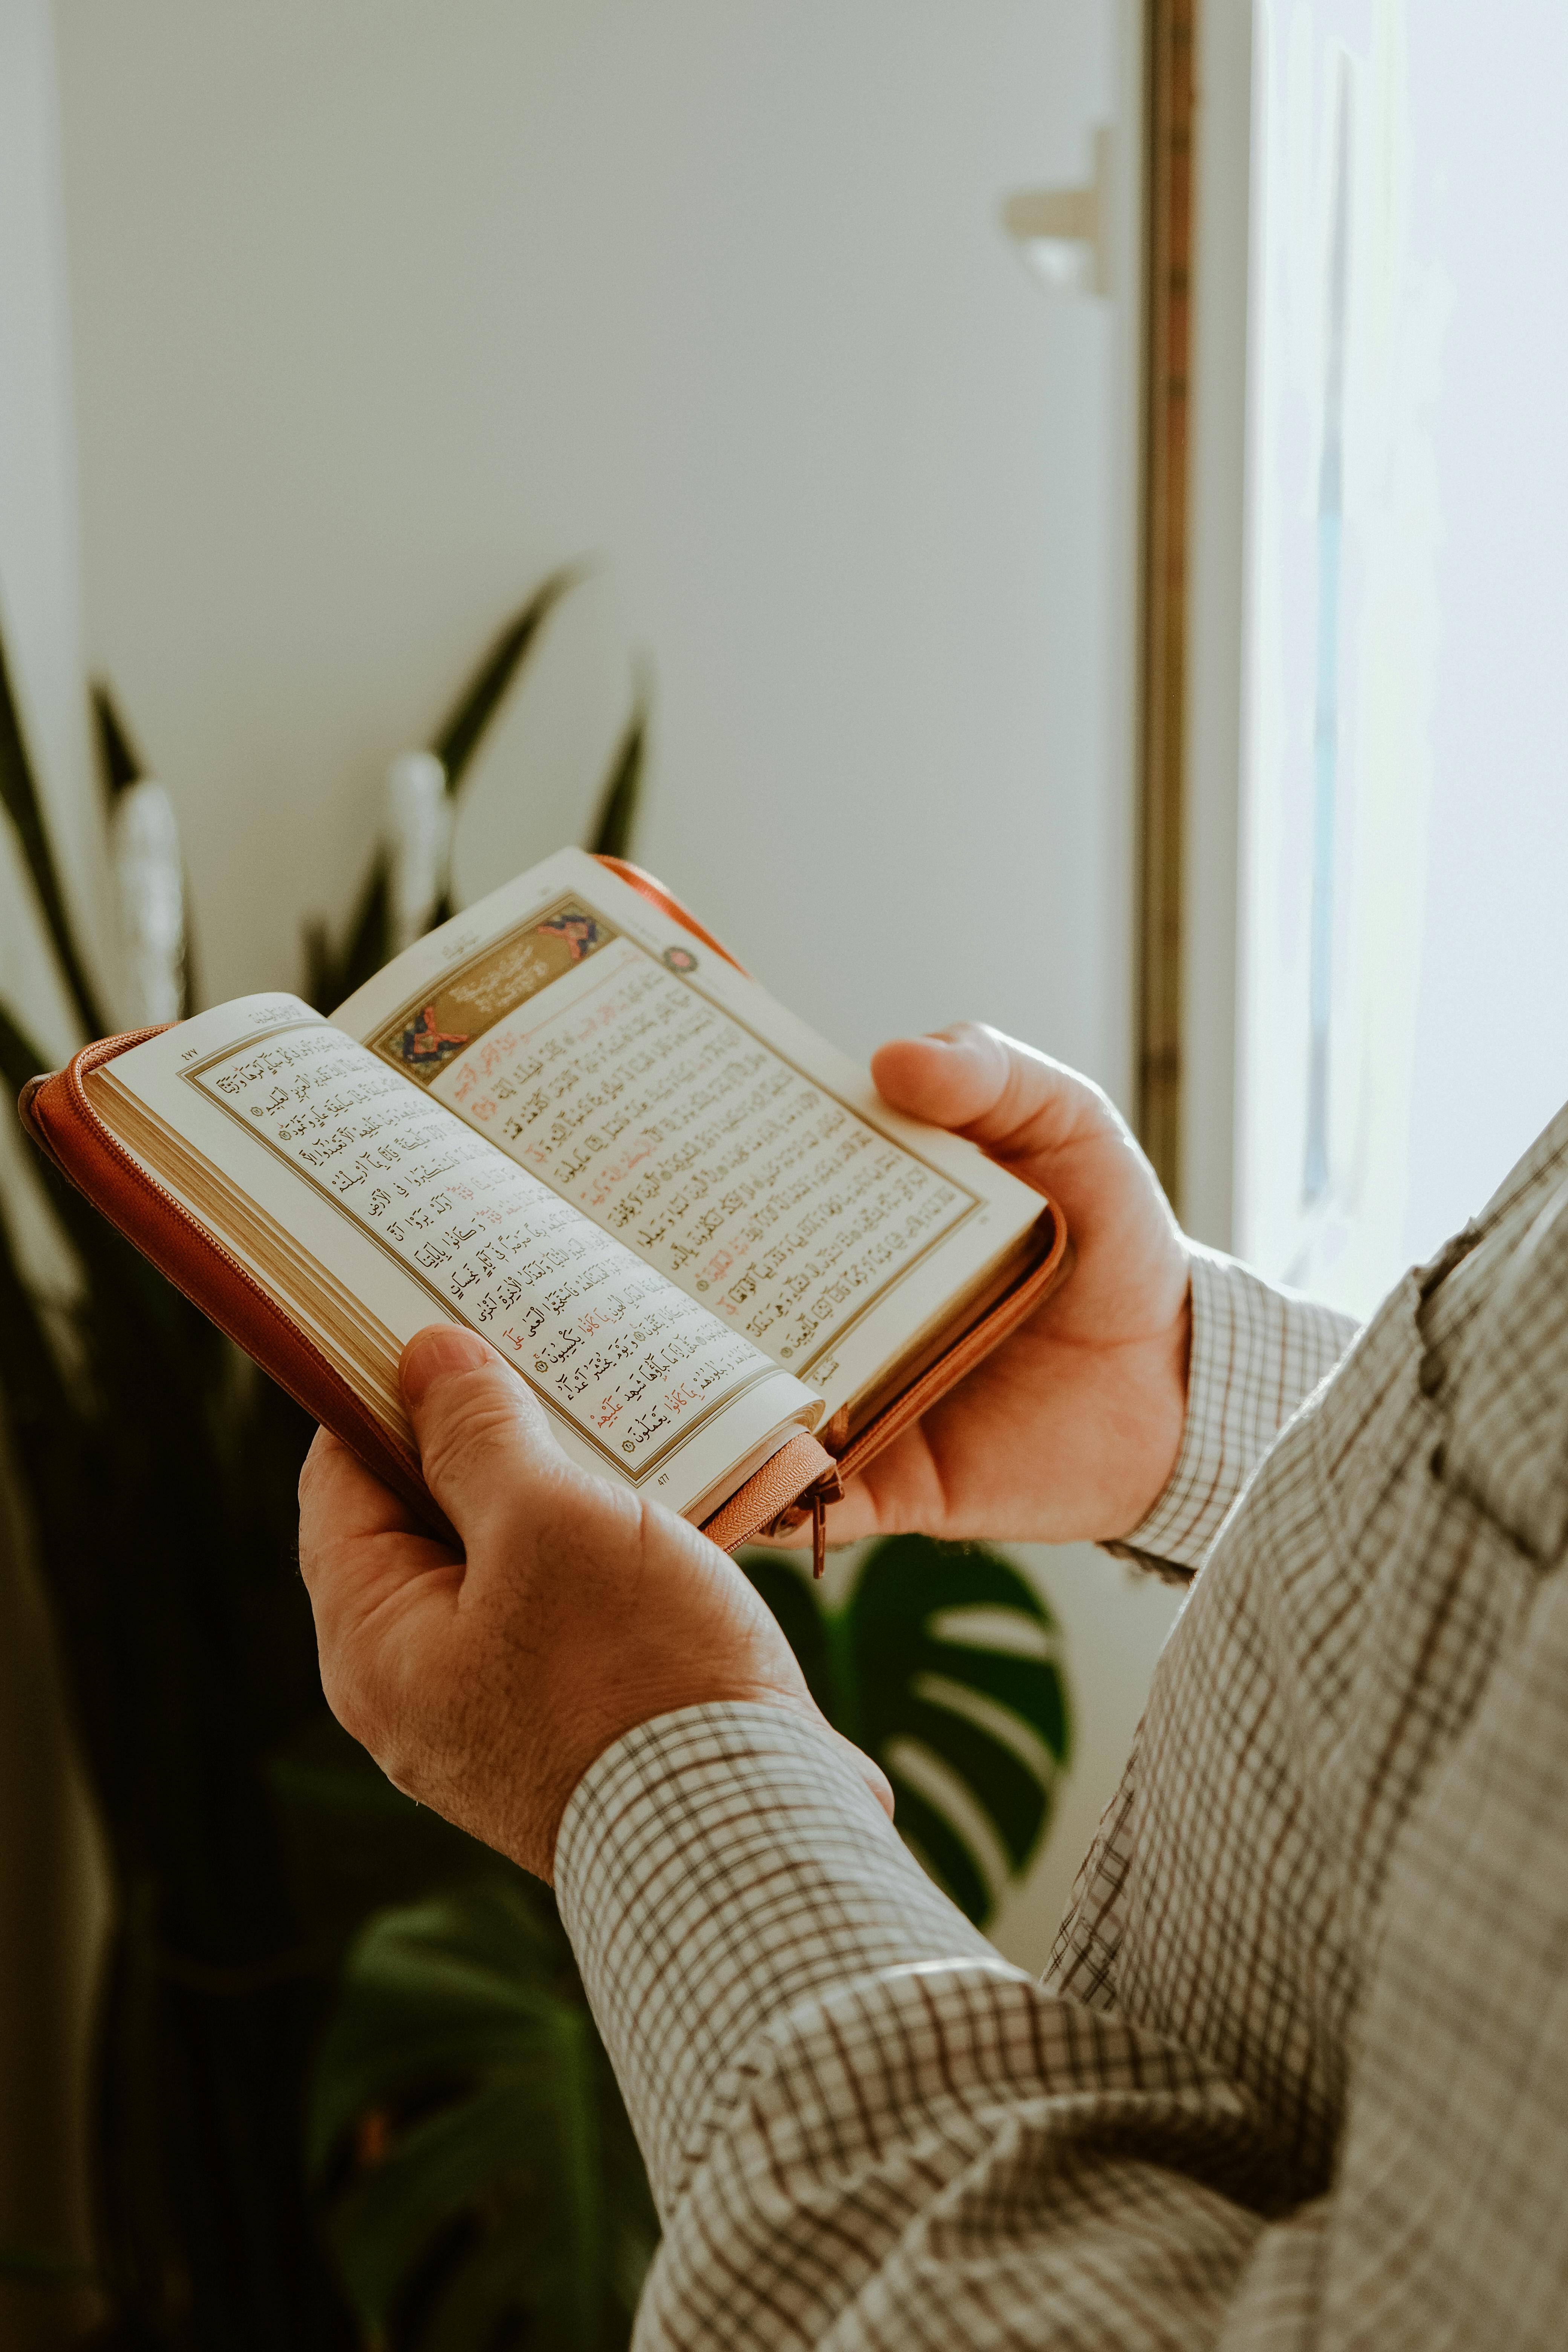
natural, hand, book, publication, gesture, dress, font, eyewear, office equipment, reading, art, writing, wrist, wood, writing instrument accessory, white collar worker, fashion accessory, pen, nail, room, paper, book cover, diary, office supplies, notebook, netbook, document, paper product, sitting, flooring, pattern, stationery, illustration, learning